New Amerykah Part Two (Return of the Ankh)

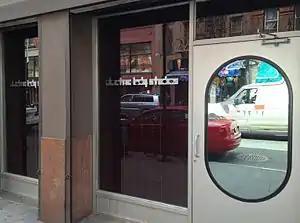
A portion of the album was recorded at the Electric Lady Studios.

She composed more than 75 songs within the year and intended on splitting them among her planned series of "New Amerykah" albums. She said of her productivity with her laptop, "I could be here, in my own space, with headphones on, and the kids could be doing what they doing, and I’m cooking dinner still, I’m making juices still, and it’s so easy just to sing. You got an idea — boom! Idea, boom!" Badu's iChat contacts, including hip hop producers Questlove, Madlib, 9th Wonder, and J Dilla, instant messaged her to get back into the studio and sent her tracks. Such exchanges inspired a creative spark for Badu, which she explained in an interview for the "Dallas Observer", "I started to accept that maybe it's OK for me to put out music, and it doesn't have to be something dynamic or world-changing. But just as I was accepting that, here comes this burst of light and energy and creativity. And that's the process, I guess, of life—the detachment and the release of something gives you even more room to grow or be creative."